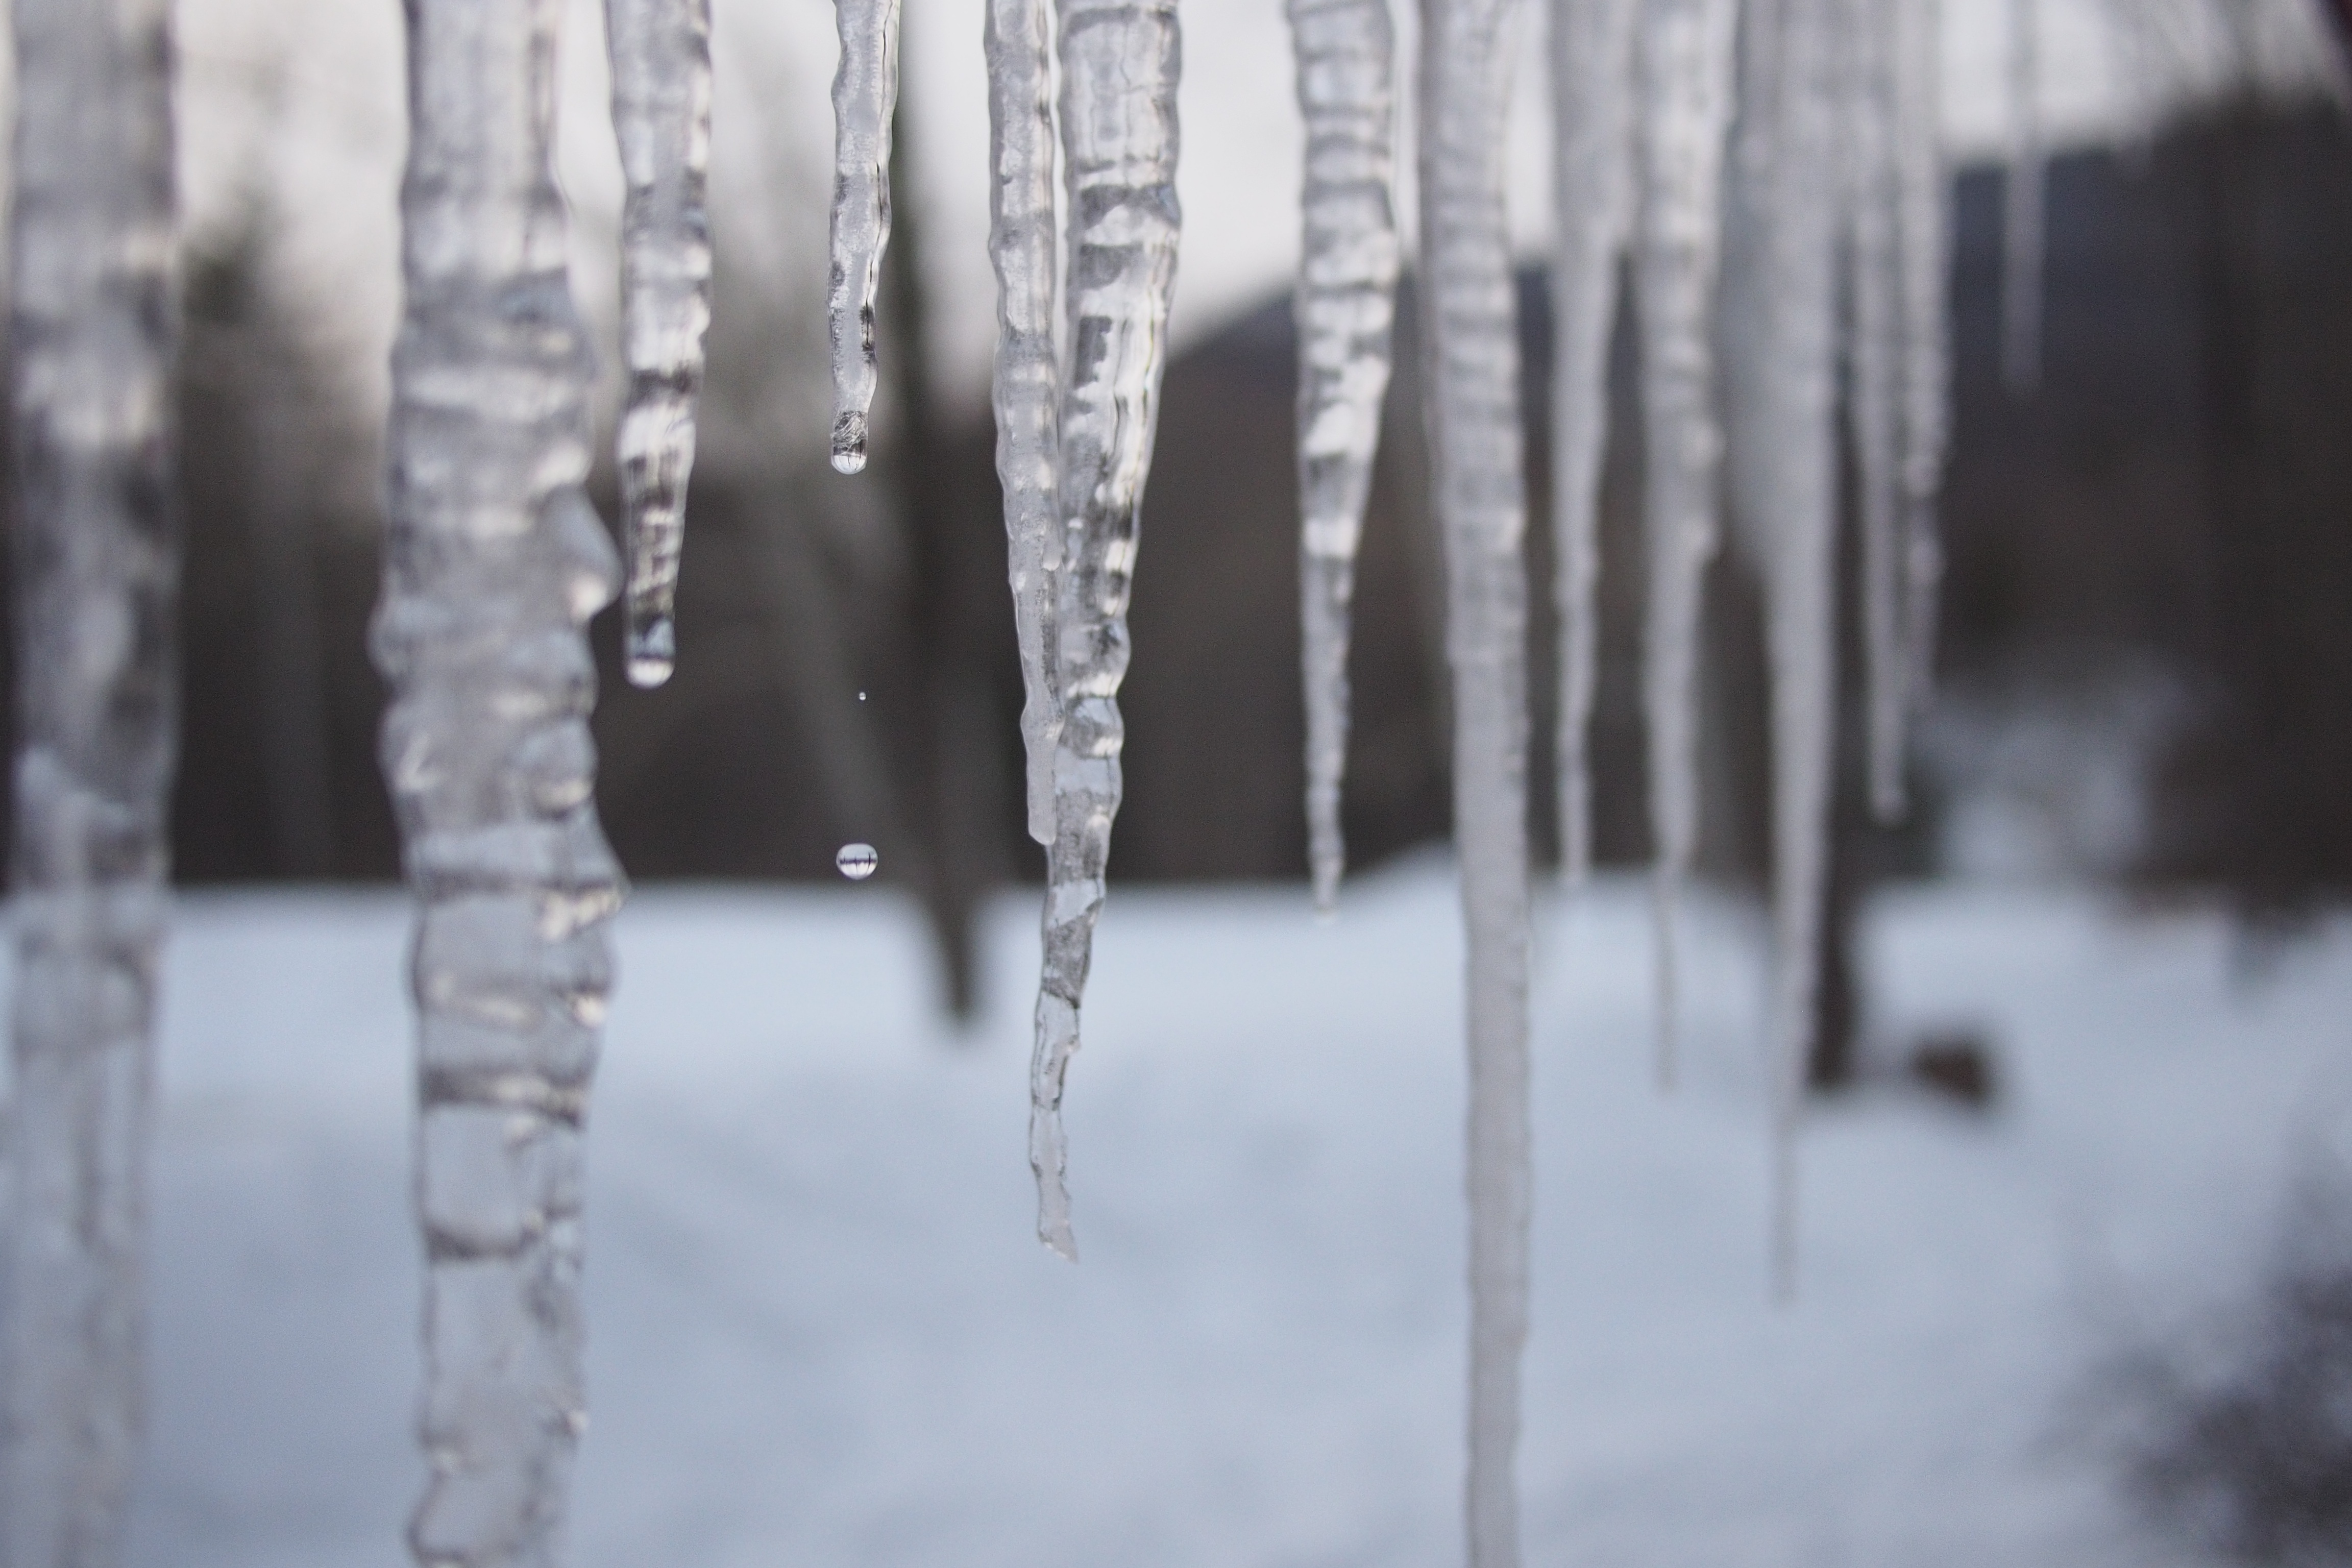
tree, branch, snow, winter, frost, ice, weather, season, blizzard, icicle, freezing, plant stem, winter storm